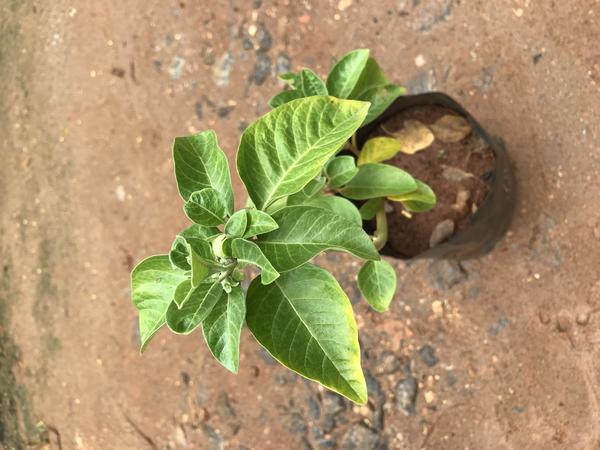
Plant: Ashwagandha